Sir Thomas Russell, 1st Baronet

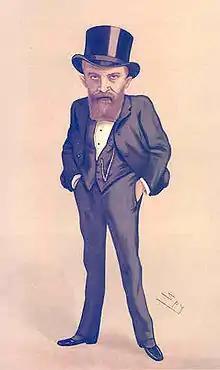

He unsuccessfully contested Preston in 1885 as a Liberal. However, he opposed William Ewart Gladstone's Home Rule policy and was elected to the House of Commons of the United Kingdom of Great Britain and Ireland as a Liberal Unionist in 1886 for South Tyrone. He served between 1895 and 1900 as Parliamentary Secretary to the Local Government Board in the Unionist administration of Lord Salisbury.